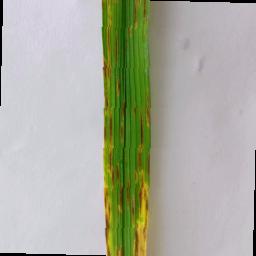
Label: Rice___Leaf_Blast